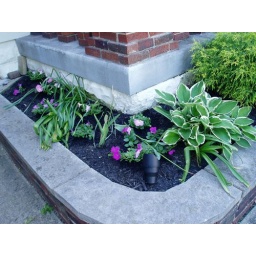
Raised flower bed around porch May 2009